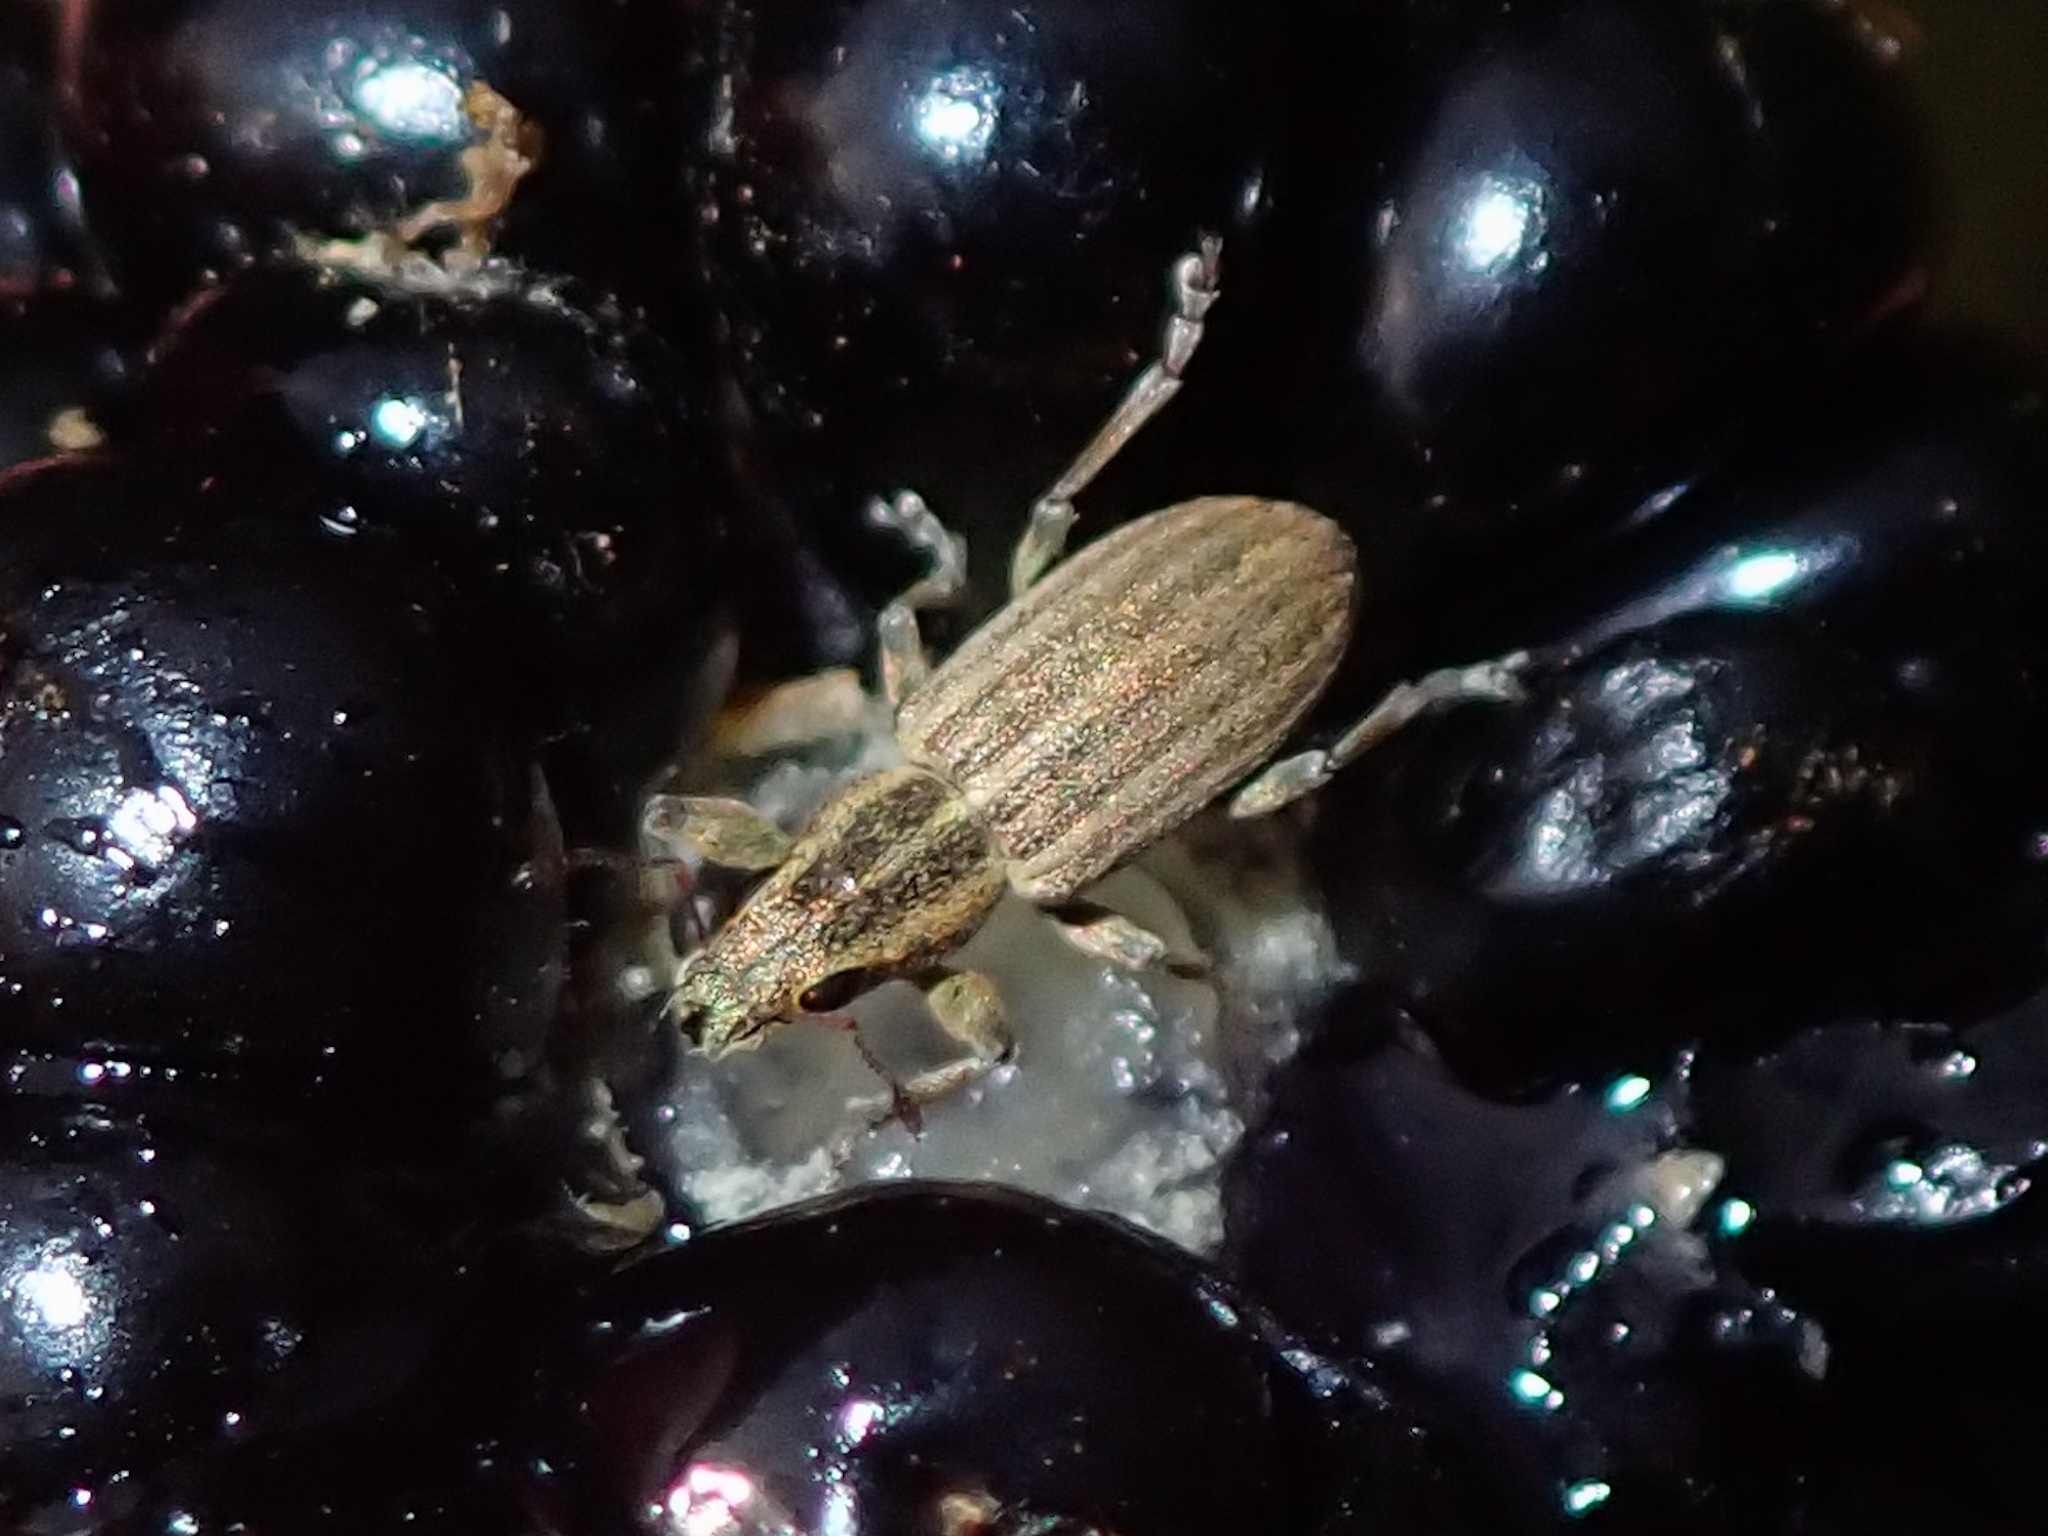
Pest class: pea_leaf_weevil